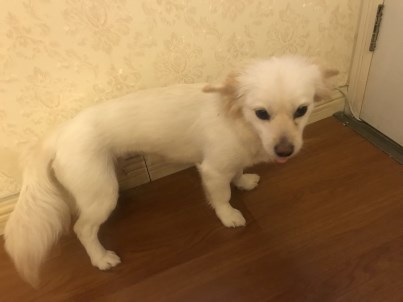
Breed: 1936-n000005-Pomeranian